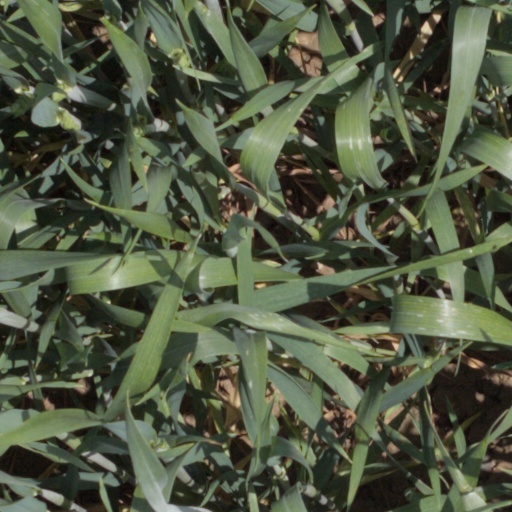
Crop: wheat